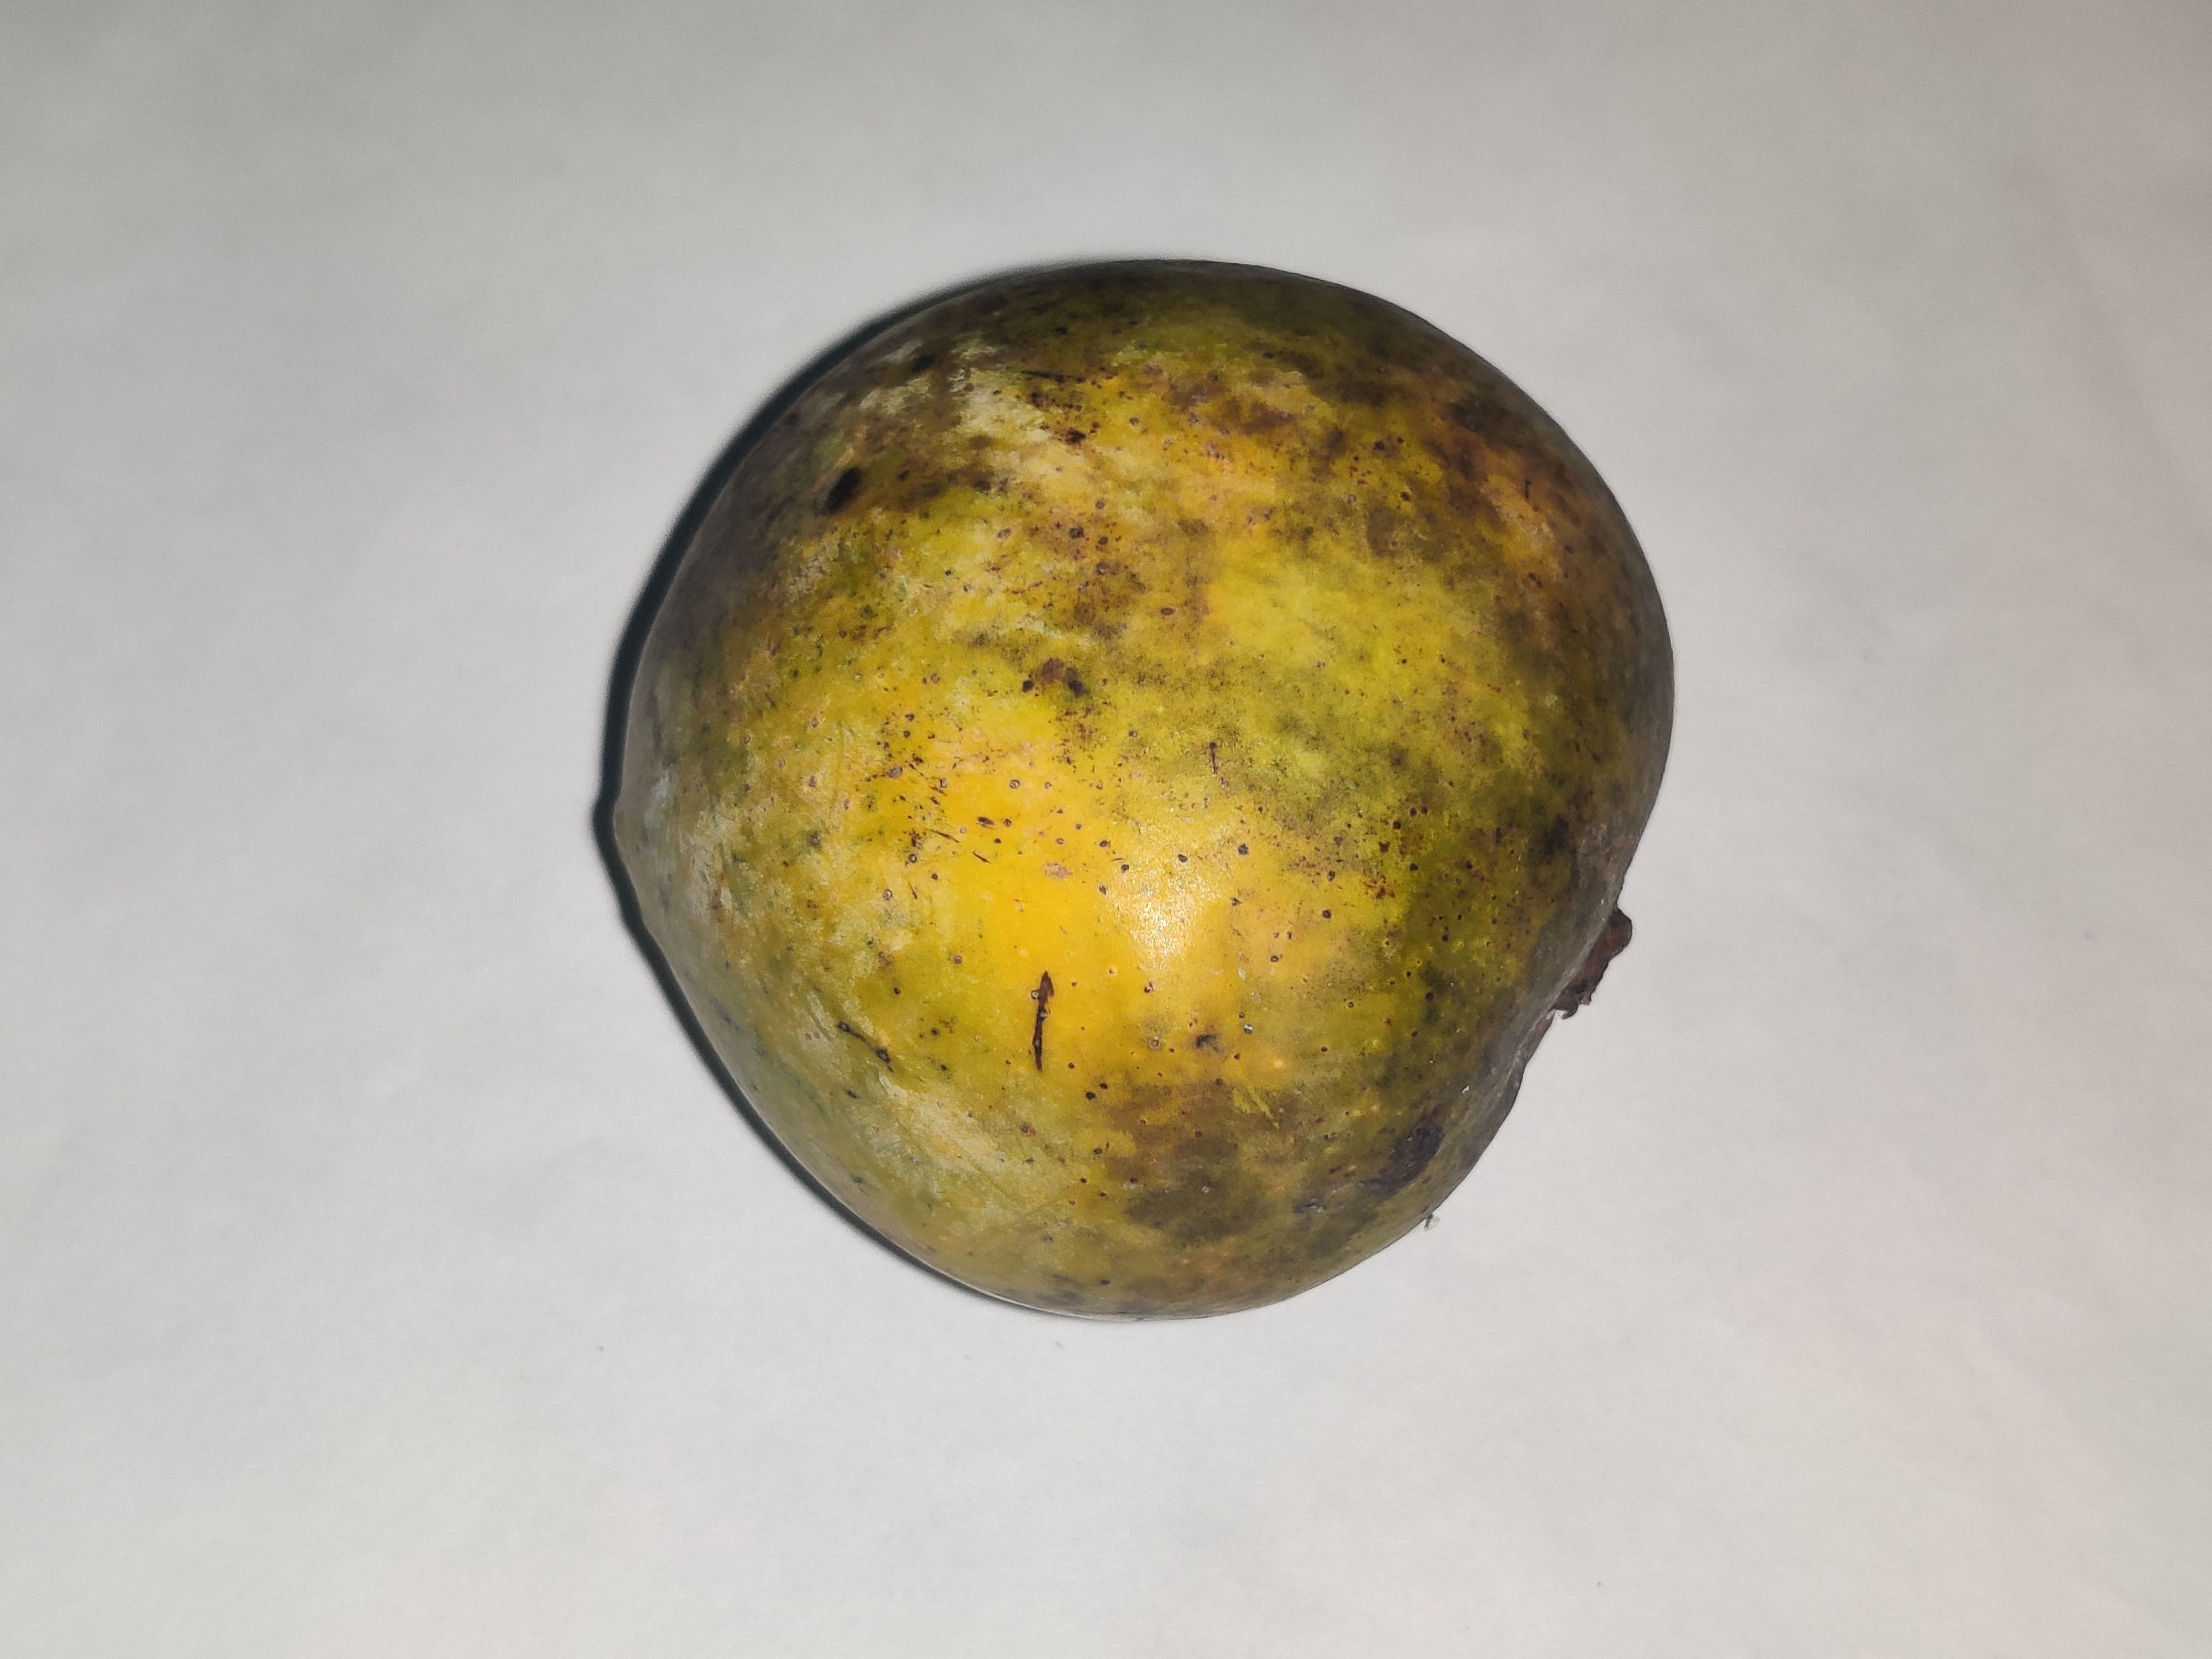
Fruit: mango
Grade: 3rd-grade